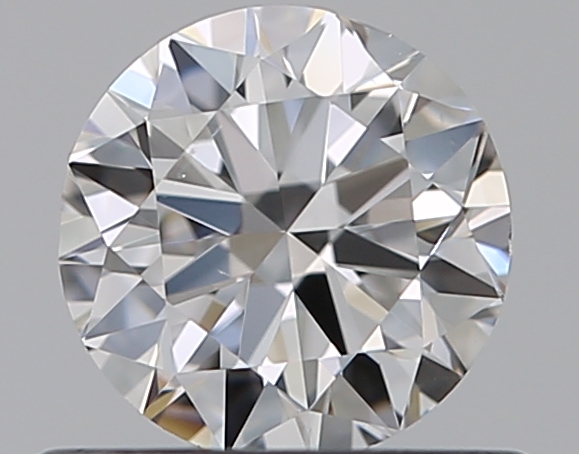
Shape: round
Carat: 0.5
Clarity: SI1
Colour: F
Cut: VG
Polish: EX
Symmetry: GD
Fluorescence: N
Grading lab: GIA
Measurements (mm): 4.99 x 5.04 x 3.1